Bingham Canyon Mine

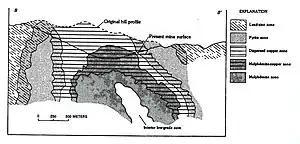

The success of Utah Copper in mining the huge but low-grade porphyry copper type ore body at Bingham Canyon was based on Jacklin's 1904 decision to use open-pit mining, steam shovels, and the railroad. The mine became a showplace for "railroad-pit operations," and the industrial complex defined by the mine and the ASARCO smelting operation made it the "largest industrial mining complex in the world" by 1912.